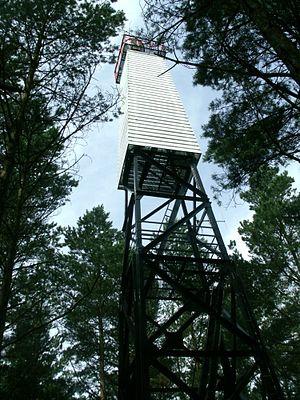
Le phare de Juodkrantė est un phare actif qui est situé sur l'isthme de Courlande, sur le littoral de la mer Baltique, à Juodkrantė dans la municipalité de Neringa, en Lituanie.